Ilmari Aalto

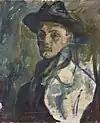
"Self-Portrait"

Having begun with expressionism he also got familiar with cubism in 1914. Seeing an Edvard Munch exhibition at the Ateneum soon after his graduation had a strong influence on him and built on the expressionist influences. The first exhibition by cubists and expressionists was held in Finland in 1914, featuring key artists such as from the group Der Blaue Reiter.